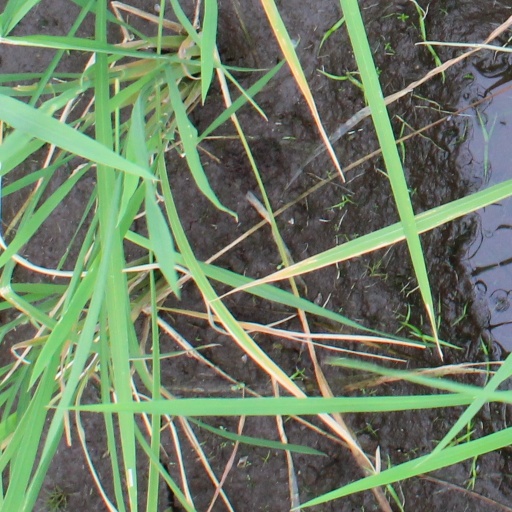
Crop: rice